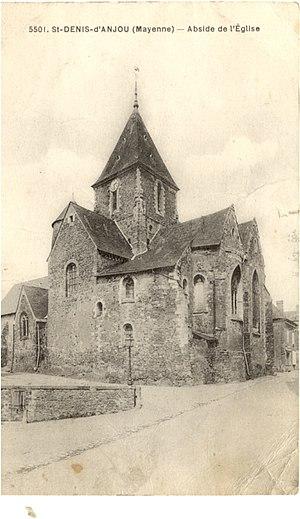
Saint -Denis-d'Anjou abside de l'église 12ème siècle, photographie des années 1920
L'église Saint-Denis est une église catholique située à Saint-Denis-d'Anjou, en France.